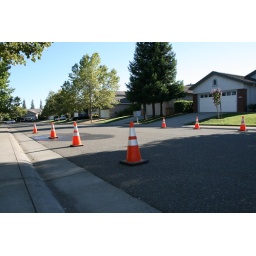
Came home to a leaky pipe in the street. No water at the house all day toomrrow.